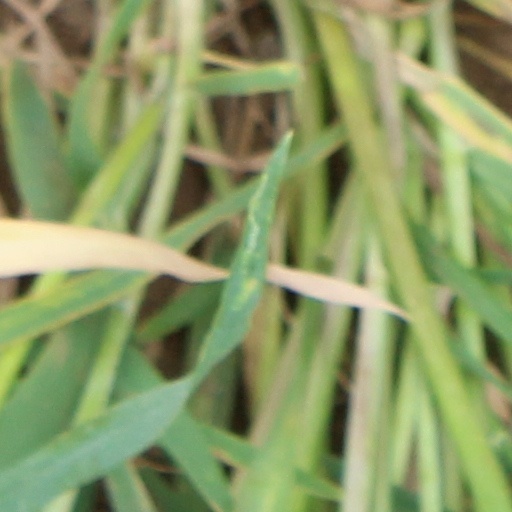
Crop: wheat